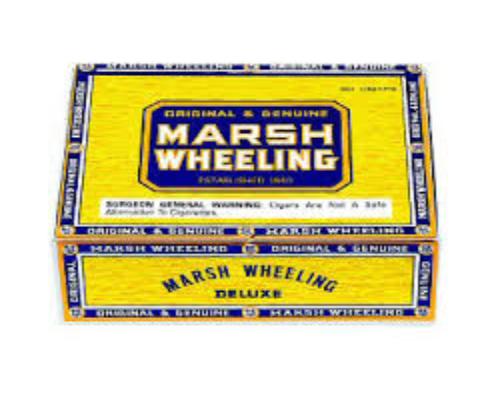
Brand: Marsh Wheeling
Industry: Necessities